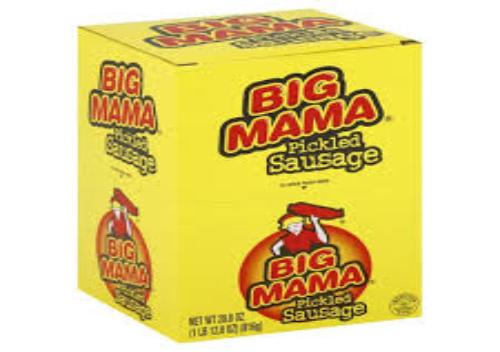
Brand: Big Mama Sausage
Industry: Food